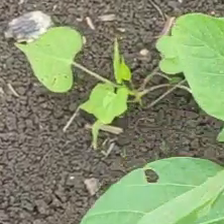
Weed species: Obscure_morning _glory(Ipomoea obscura)